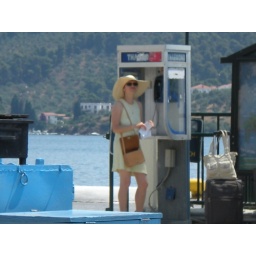
Woman in hat in phone box